Canada–United States relations

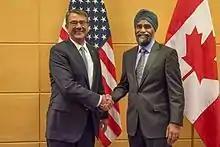
Canadian Minister of Defence Harjit Sajjan meets with U.S. Secretary of Defense Ash Carter at NATO headquarters in 2016

President Barack Obama and Prime Minister Justin Trudeau first met formally at the APEC summit meeting in Manila, Philippines in November 2015, nearly a week after the latter was sworn into the office. Both leaders expressed eagerness for increased cooperation and coordination between the two countries during Trudeau's government with Trudeau promising an "enhanced Canada–U.S. partnership".